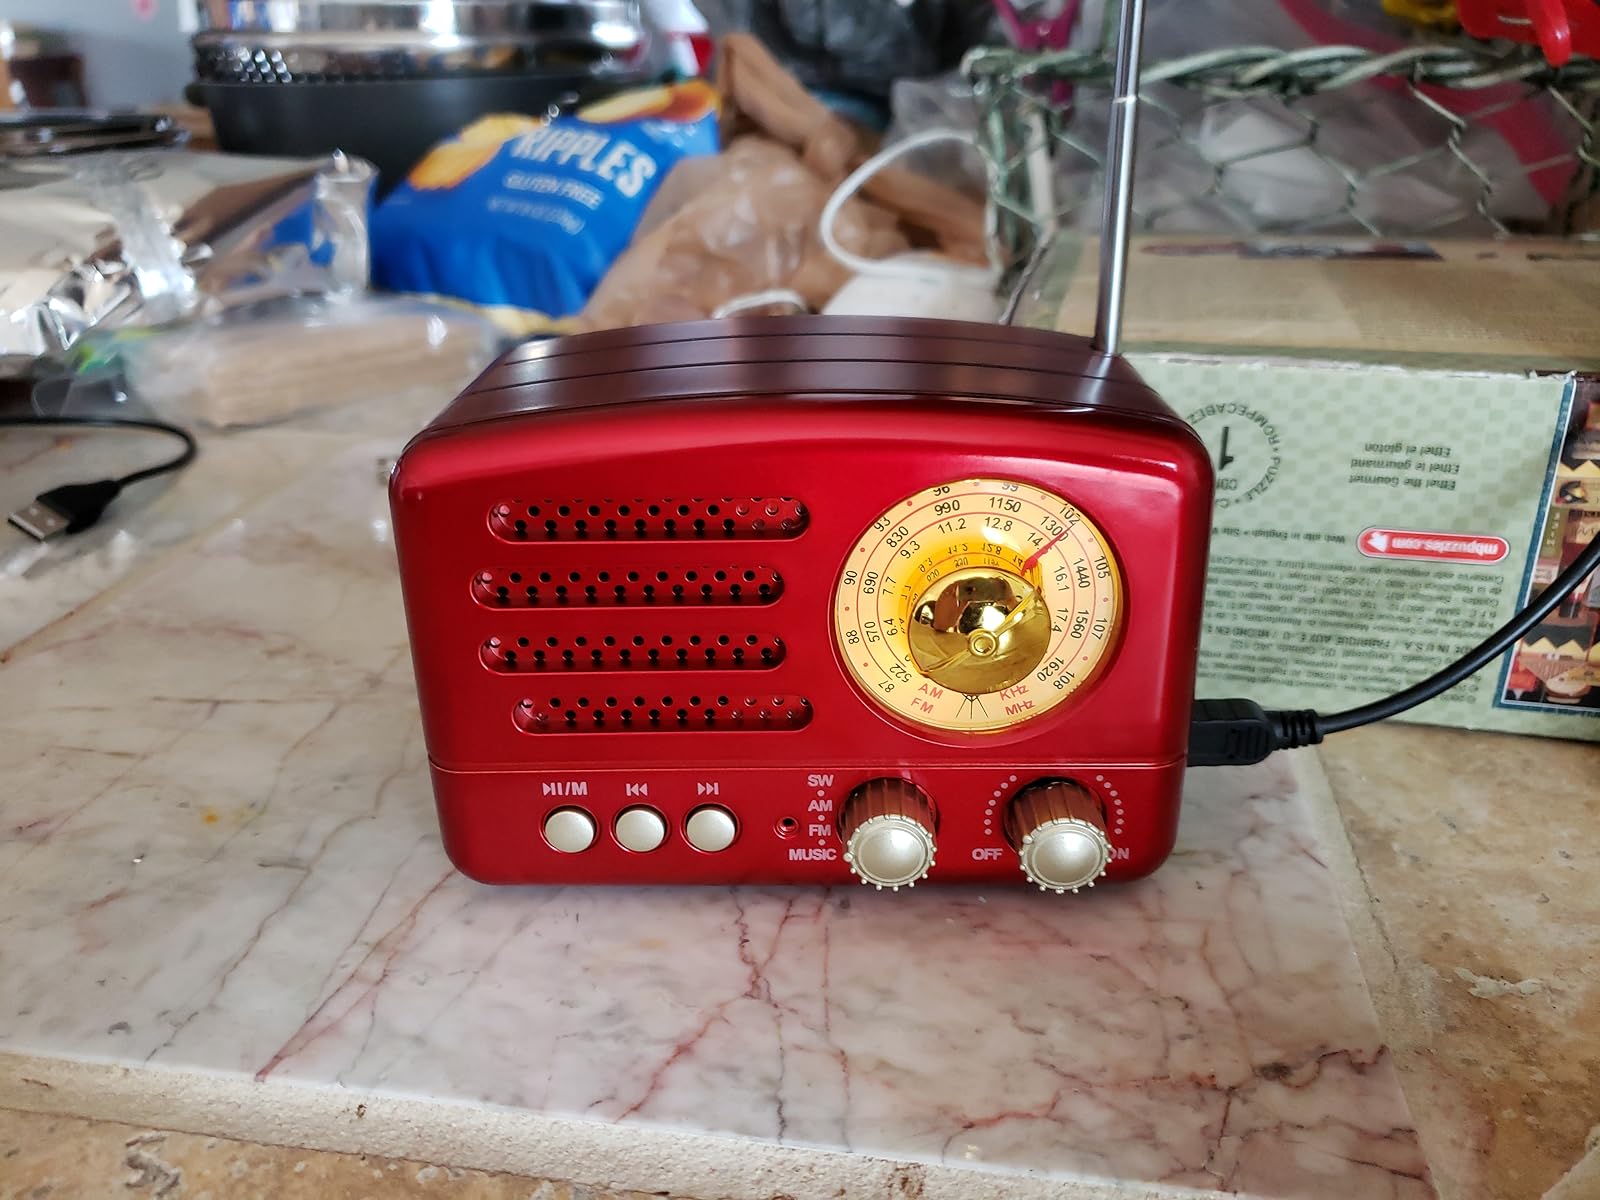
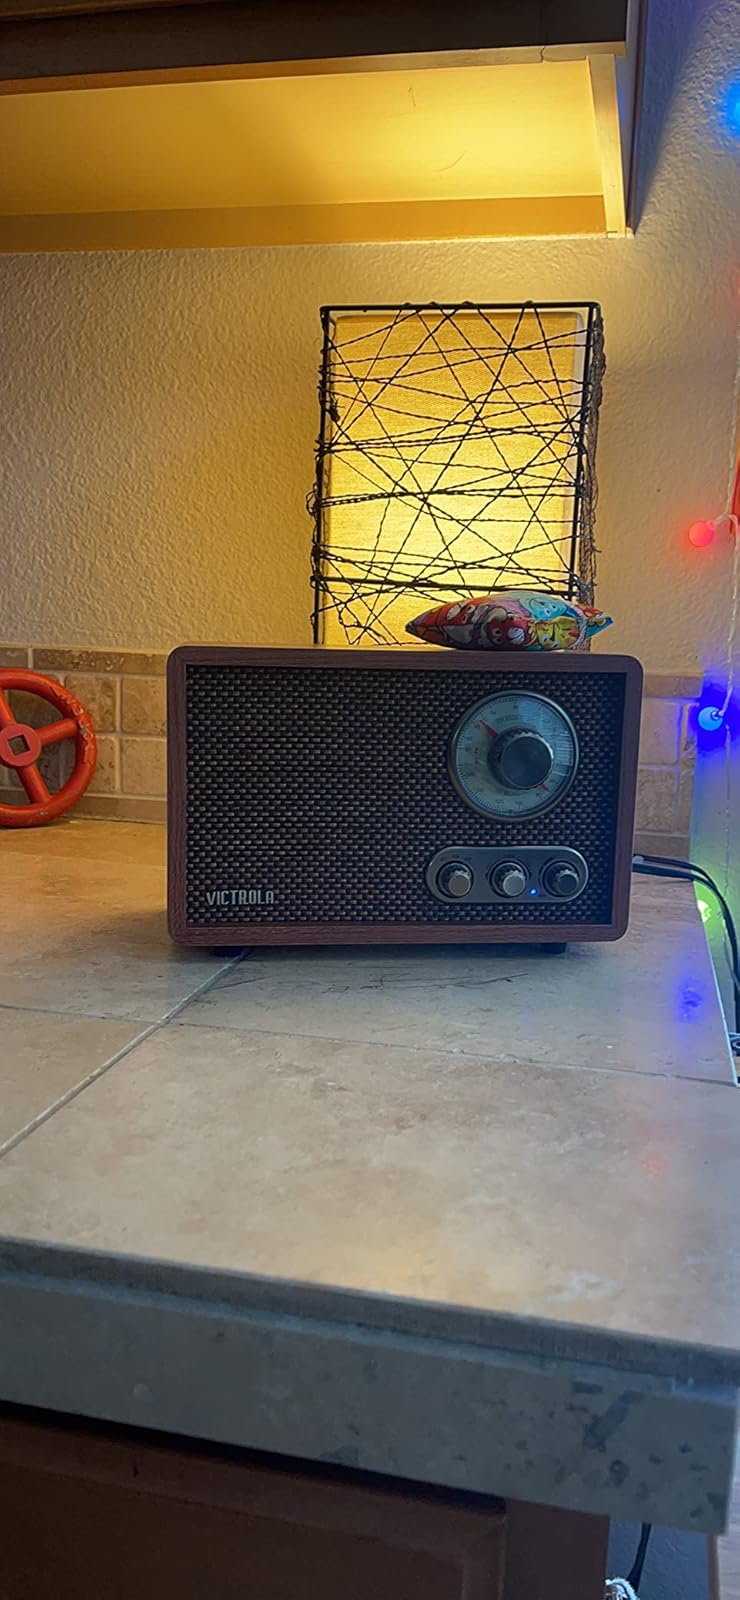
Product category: radio
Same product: no